Love Child (TV series)

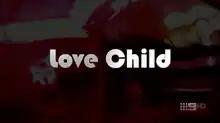

Love Child is an Australian drama television series that follows the lives of staff and residents of the fictional Kings Cross Hospital and Stanton House in Sydney, starting in 1969 and continuing into the 1970s.